Rob Pardo

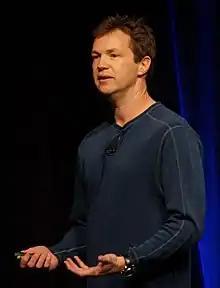
Pardo speaking at Game Developers Conference 2010

Rob Pardo (born June 9, 1970) is an American video game designer who is the founder of Bonfire Studios. He previously served as Chief Creative Officer of Blizzard Entertainment until resigning in 2014 after almost seventeen years with the company.